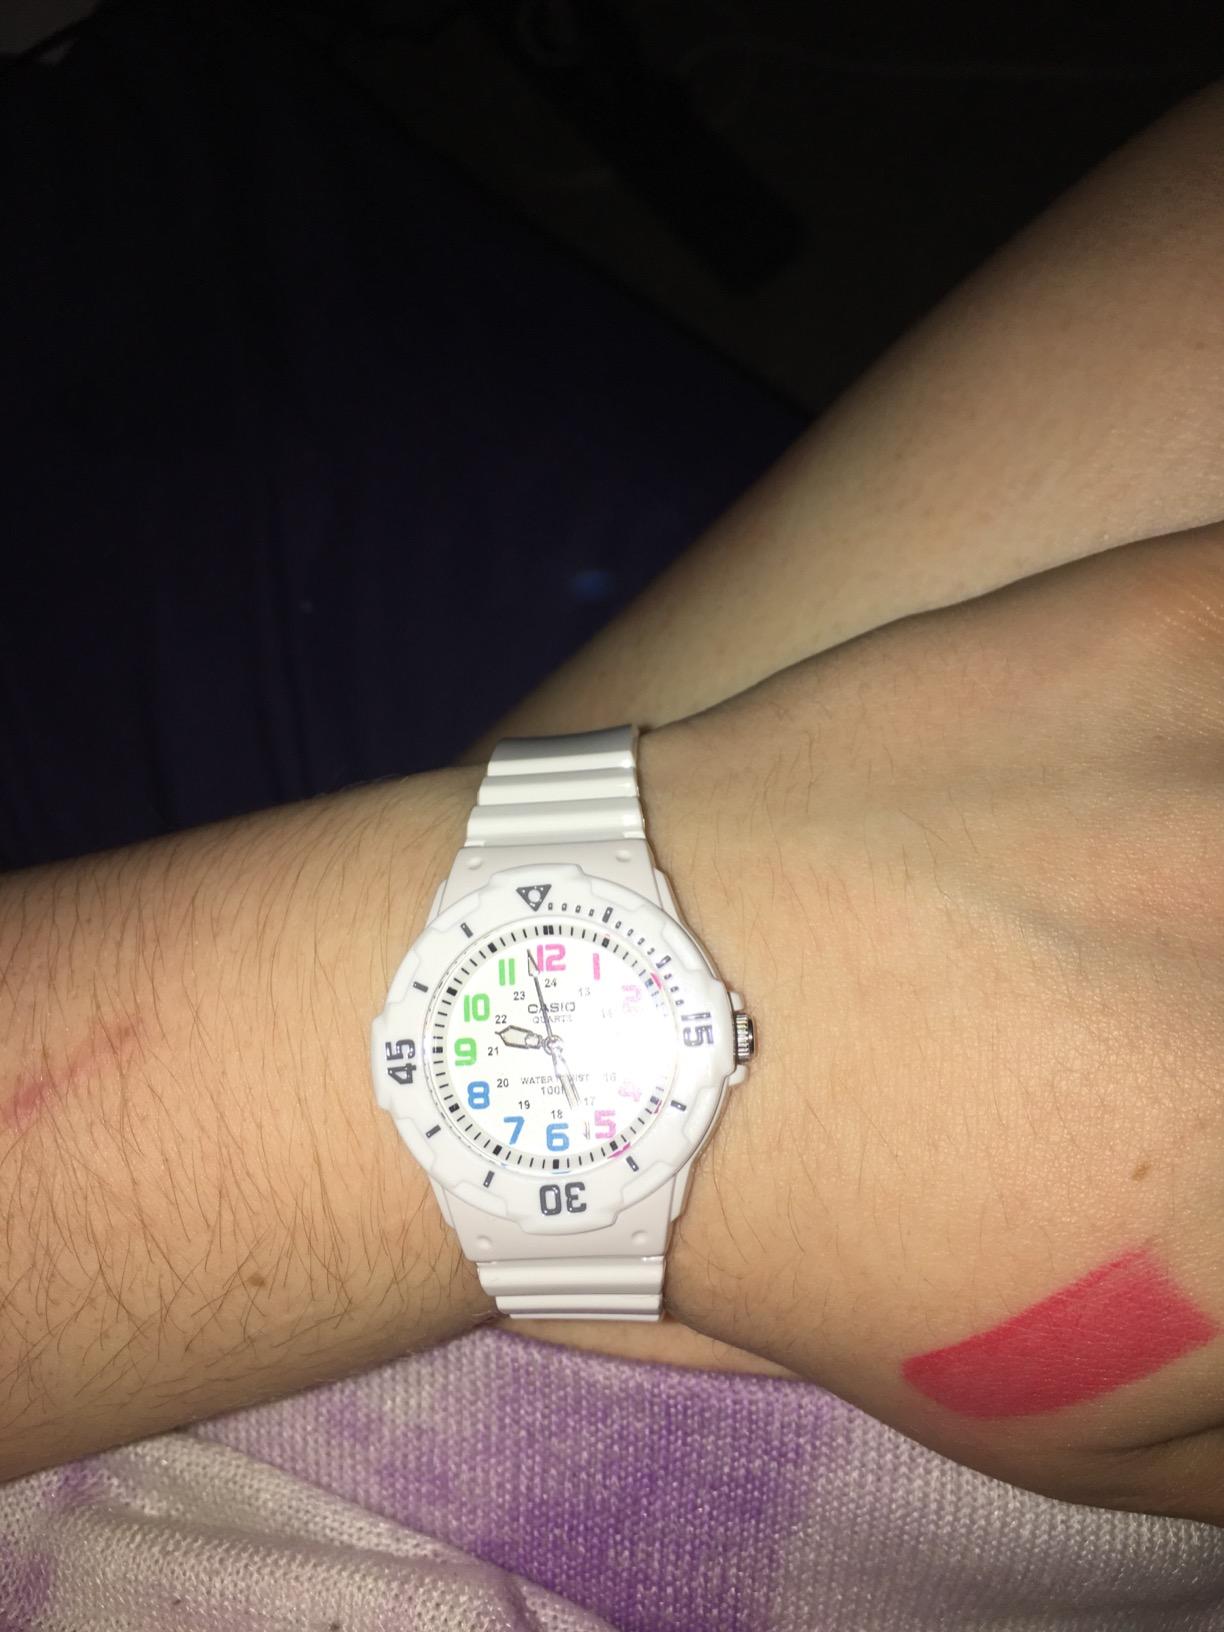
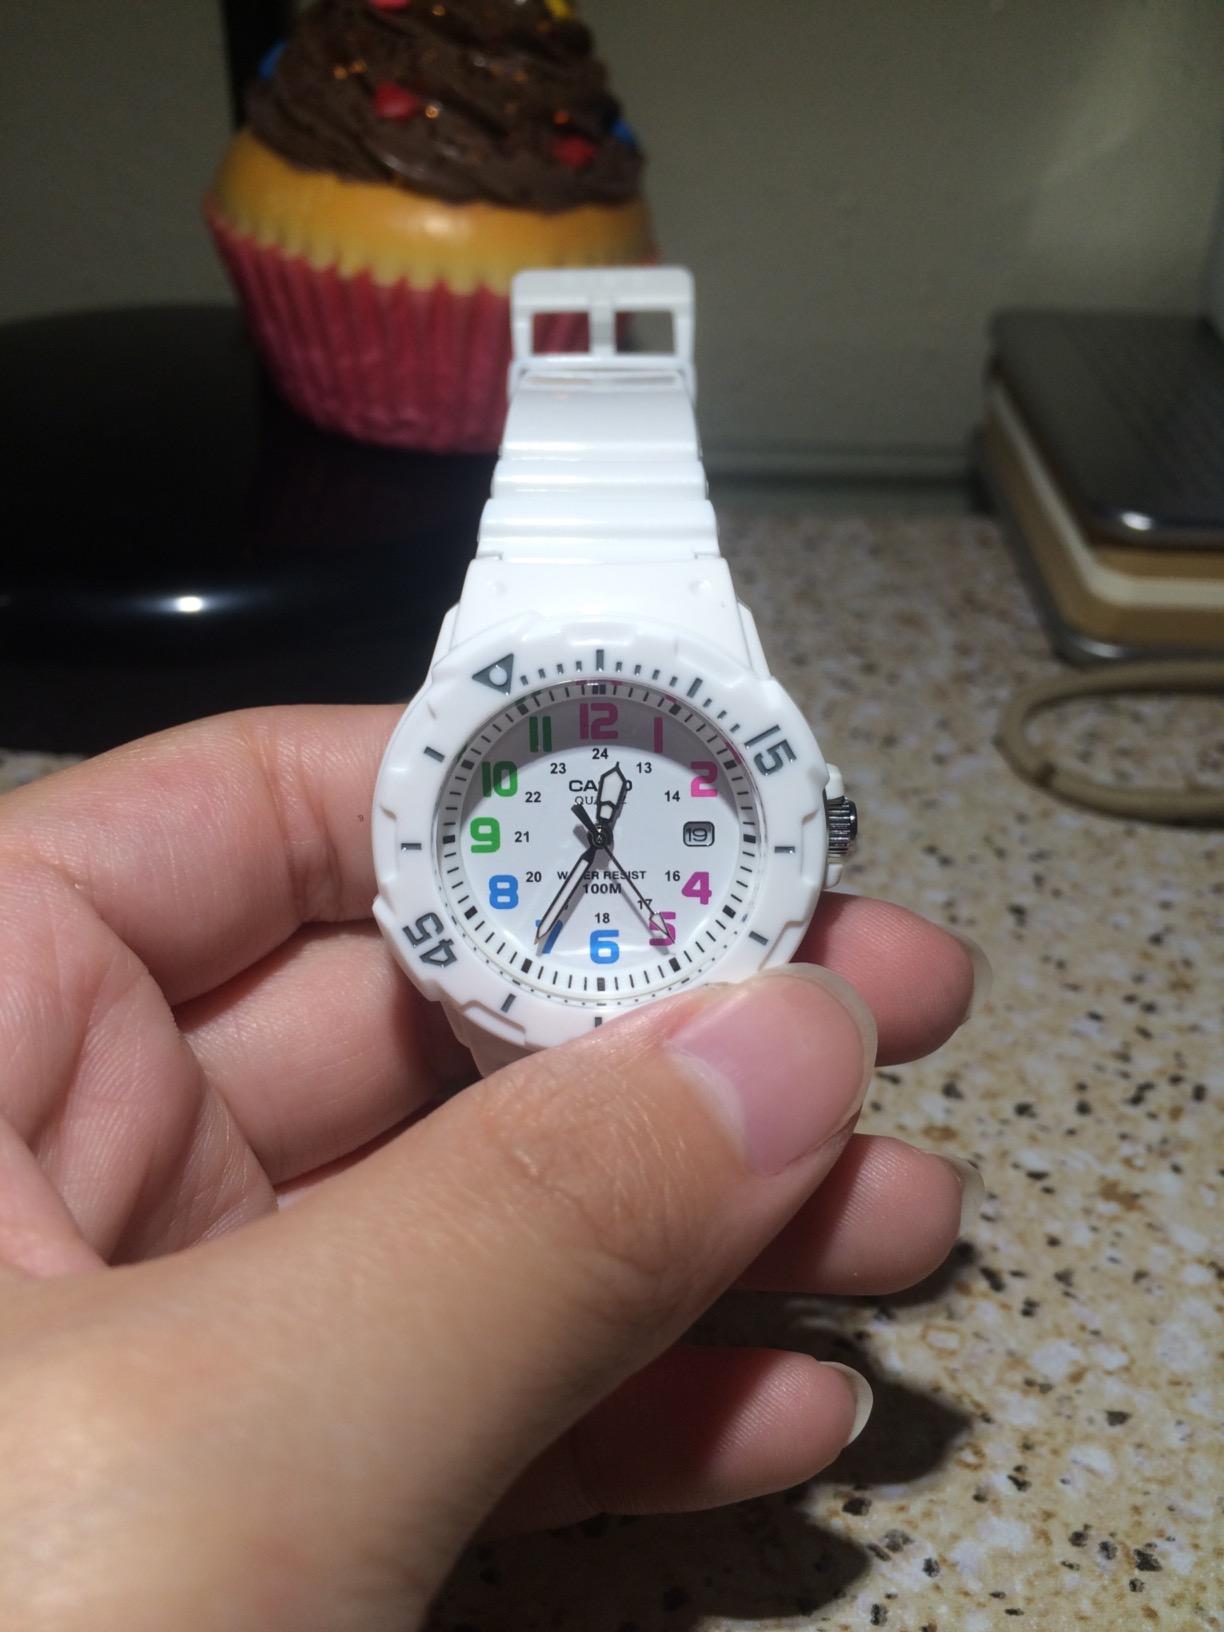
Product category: accessories_watch
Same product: yes